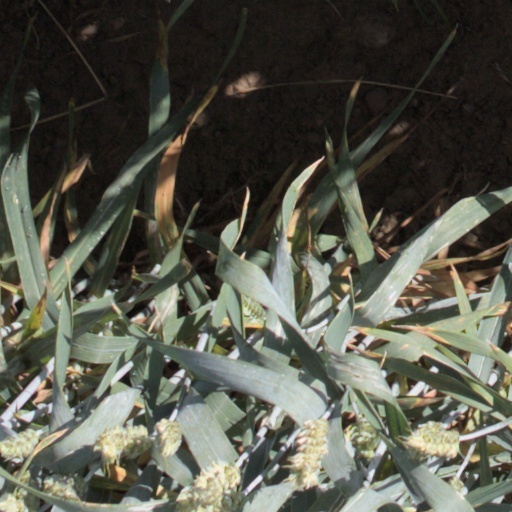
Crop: wheat